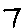
Label: 7